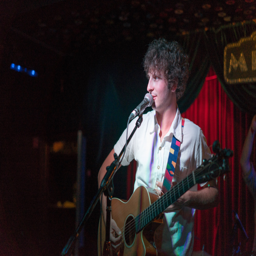
i went to a couple concerts in the last week .